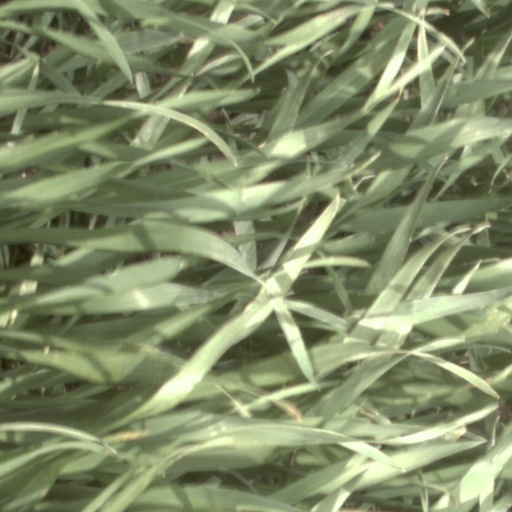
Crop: wheat